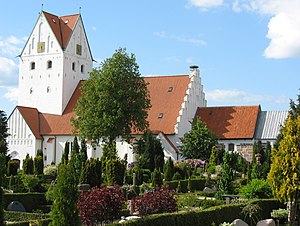
Grindsted Sogn
Grindsted Kirke, Grindsted Sogn, Billund Kommune, Region Syddanmark, Danmark
Grindsted Sogn er et sogn i Grene Provsti. Sognet ligger i Billund Kommune. Indtil Kommunalreformen i 2007 lå det i Grindsted Kommune, og indtil Kommunalreformen i 1970 lå det i Slavs Herred. I Grindsted Sogn ligger Grindsted Kirke.